Niko Grafenauer

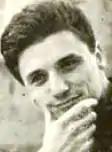
Slovenian poet, essayist, literary historian, editor and translator

Niko Grafenauer (born 5 December 1940) is a Slovenian poet, essayist, literary historian, editor and translator. He is particularly known as author of popular children literature, and for his active participation in the Slovenian public life, especially in conservative and liberal conservative platforms.